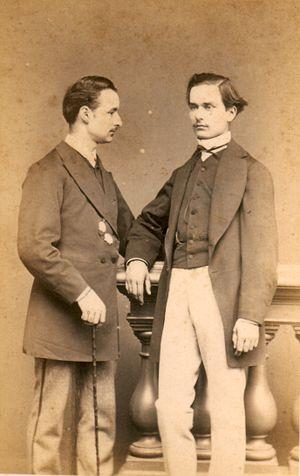
Edgar Bourloton, né le 17 août 1844 à Fontenay-le-Comte, mort le 15 mars 1914 à Arcachon, est un éditeur et historien français.